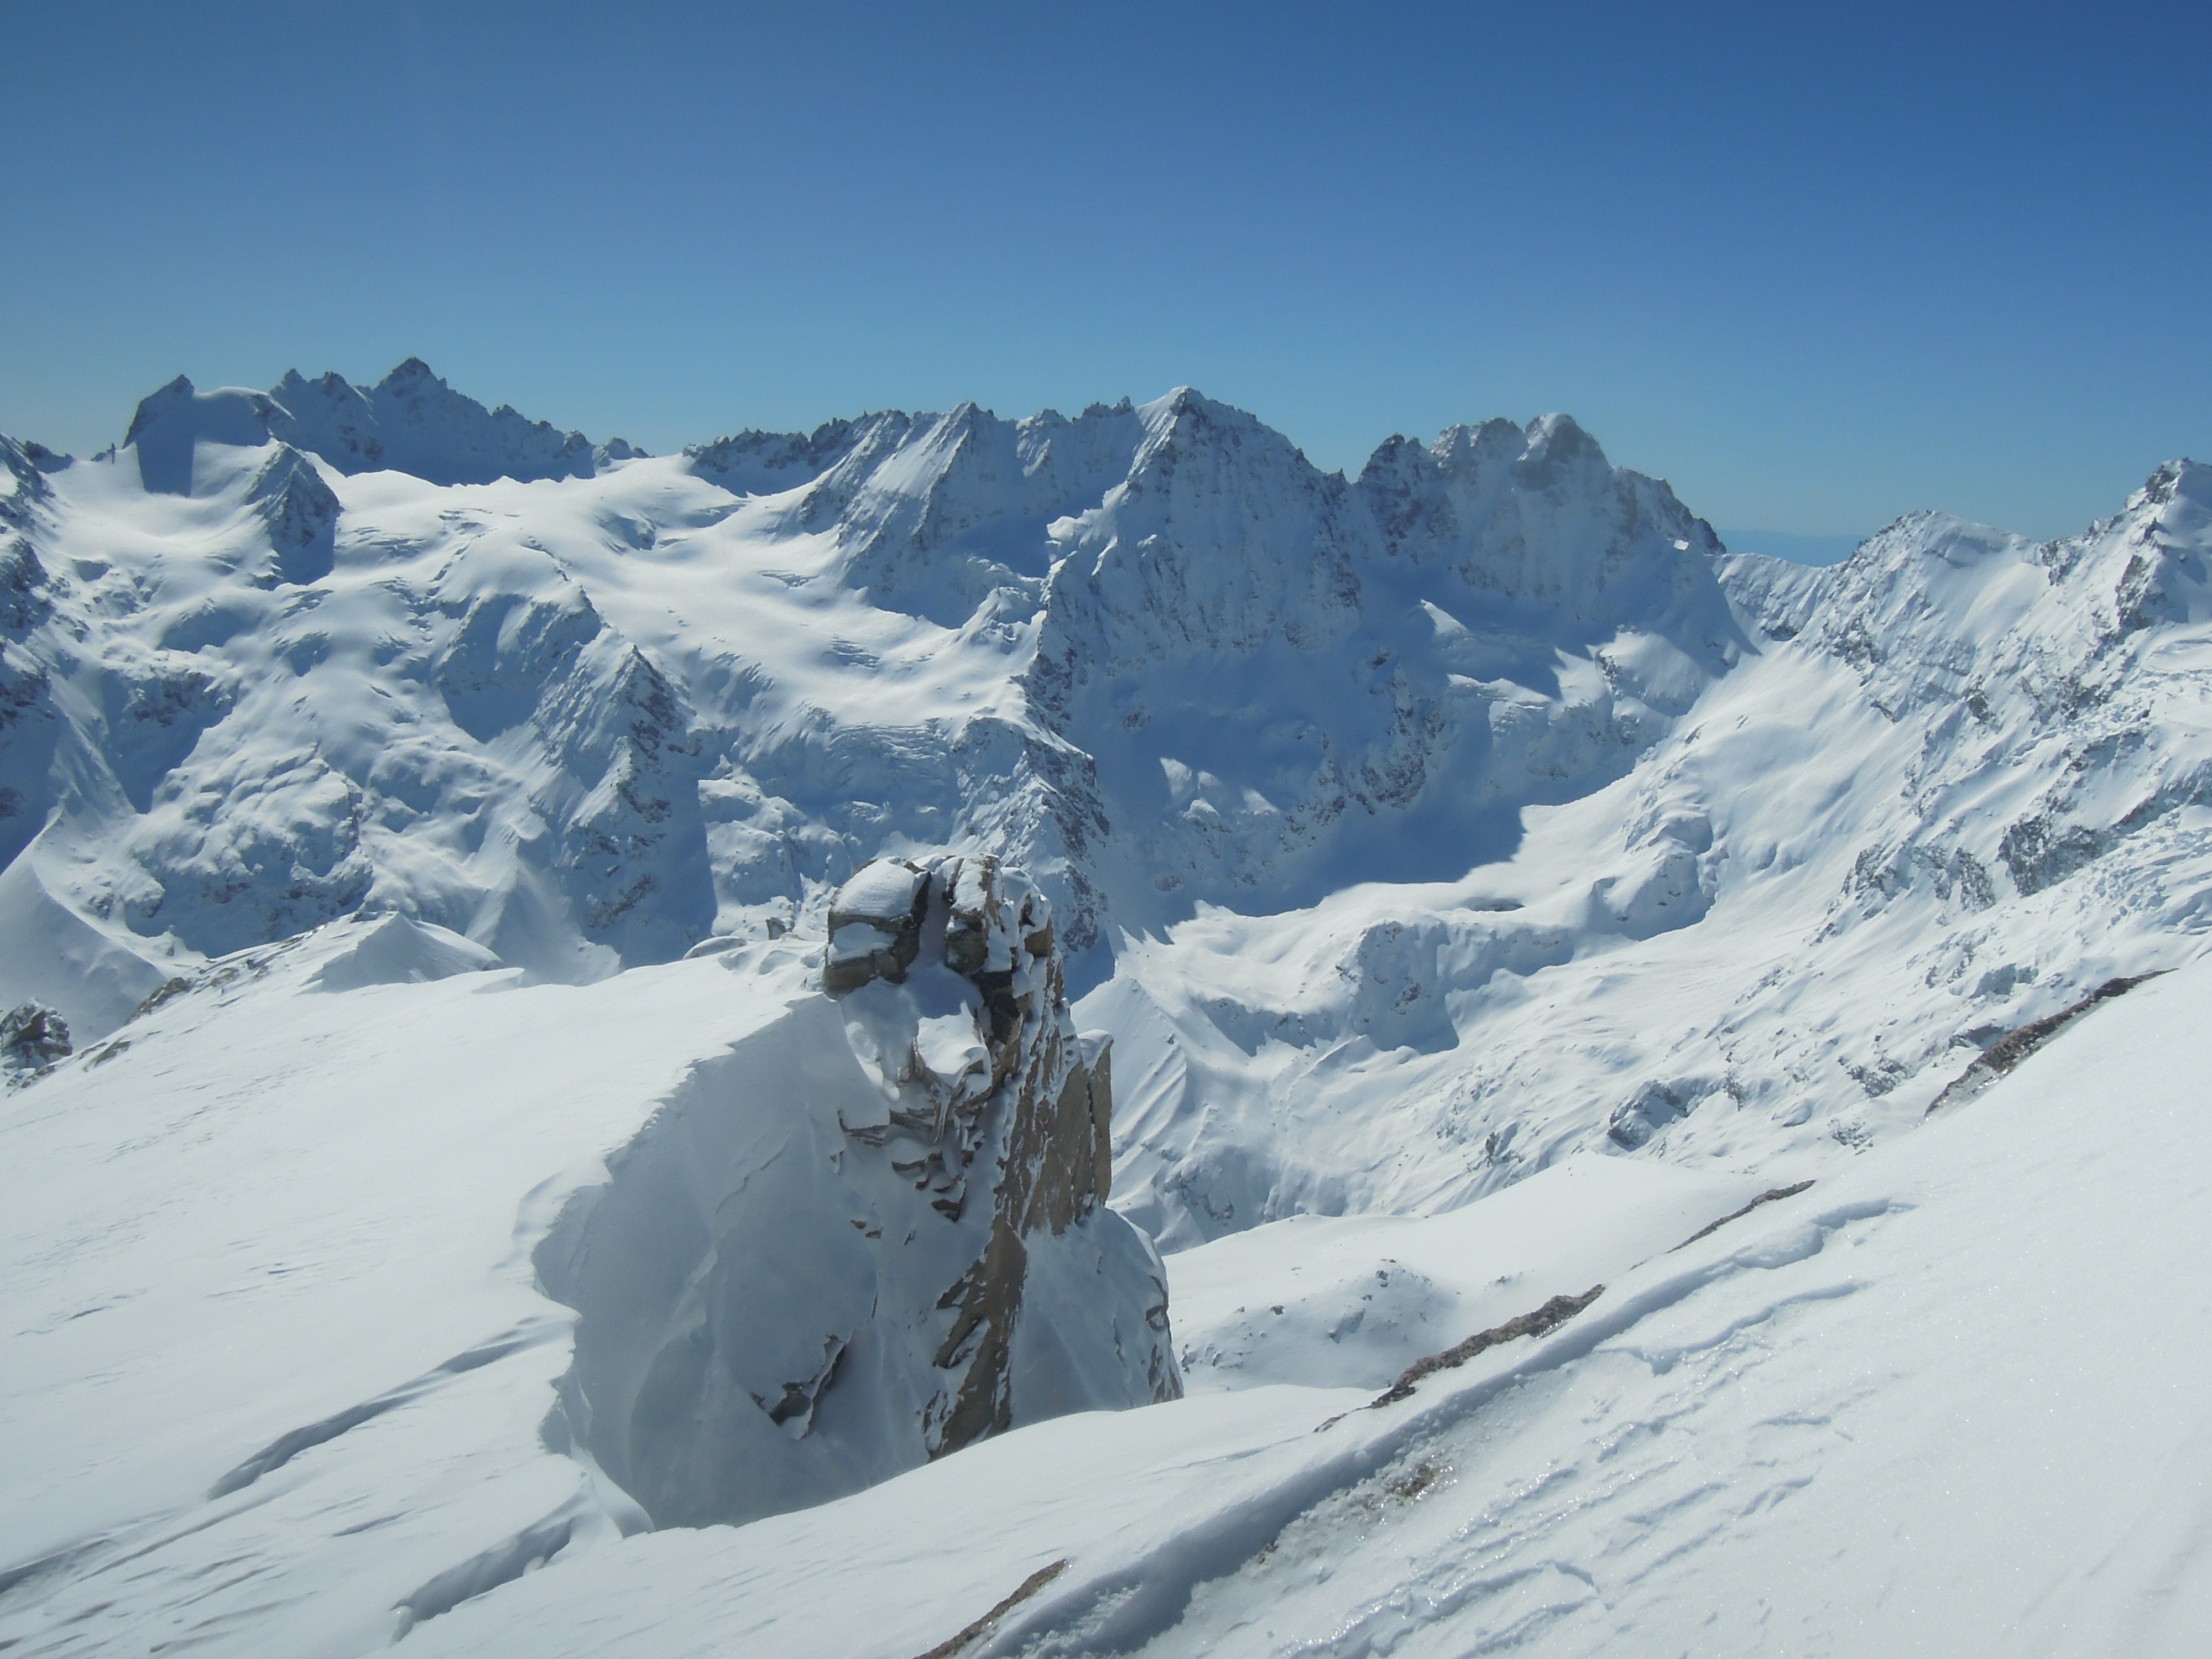
mountain, snow, winter, mountain range, weather, season, ridge, summit, mountaineering, winter sport, resort, mountains, alps, piste, landform, ski touring, gran paradiso, ski mountaineering, mountainous landforms, geological phenomenon, ar te